Corbet's Couloir

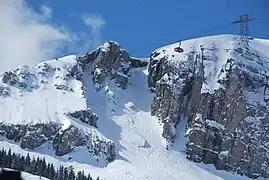

Corbet's Couloir is an expert ski run located at the Jackson Hole Mountain Resort in Teton Village, Wyoming. It is named after Jackson Hole ski instructor and mountain guide Barry Corbet who famously spotted the narrow crease of snow shaped like an upside down funnel and remarked, "Someday someone will ski that." It was first skied by local ski patroller Lonnie Ball in 1967. It holds an international reputation among expert skiers, and has been described as "America's scariest ski slope".